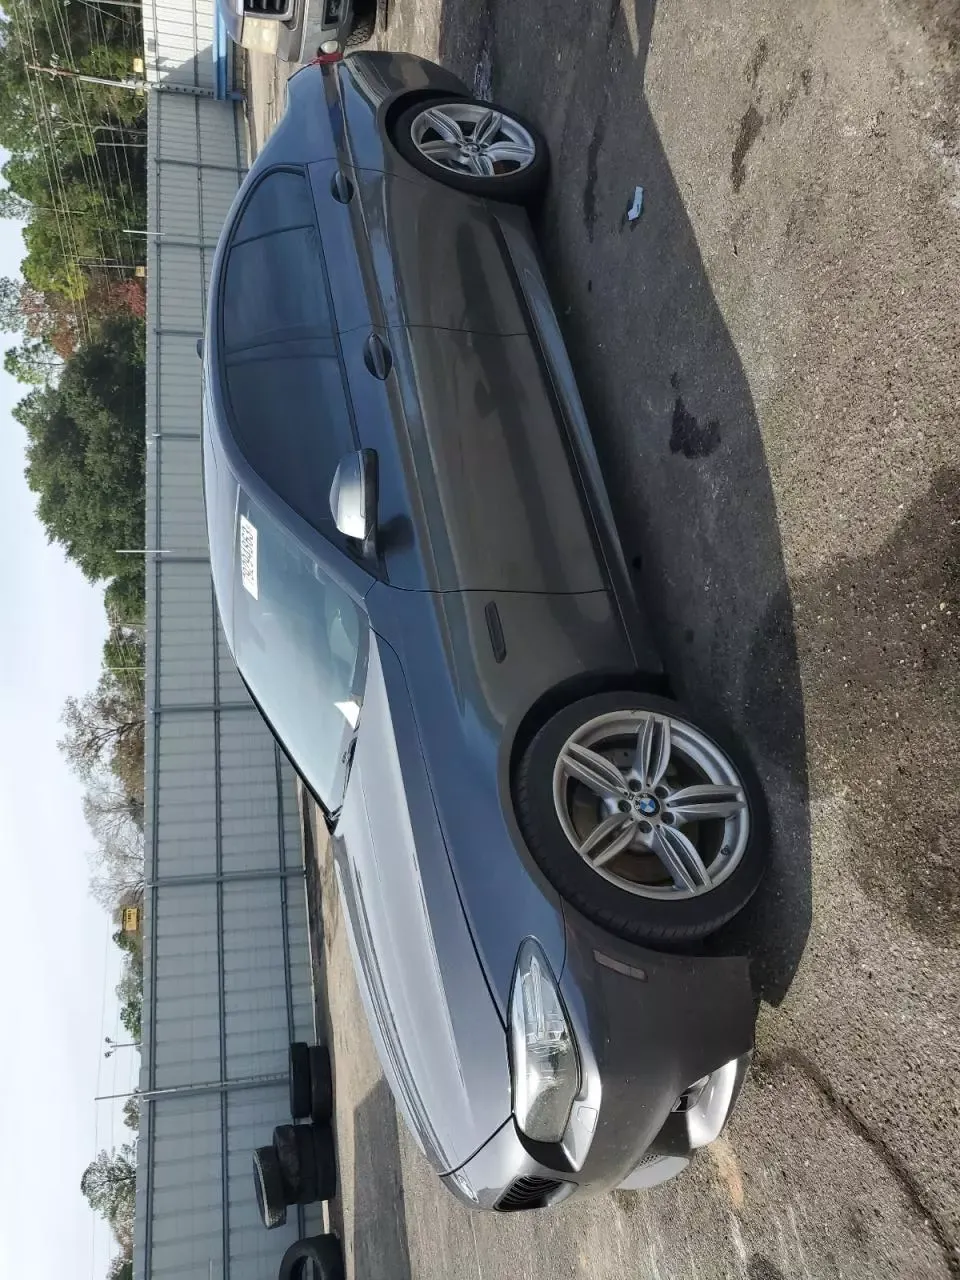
Aucun dommage détecté.
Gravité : aucun